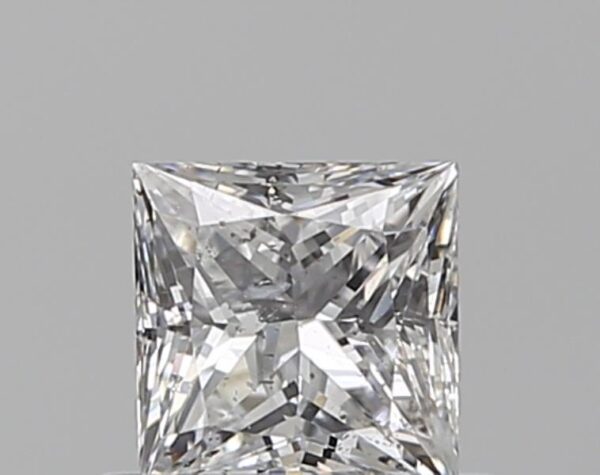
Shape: princess
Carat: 0.5
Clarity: SI2
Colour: E
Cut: EX
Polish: VG
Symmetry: F
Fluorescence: N
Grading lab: GIA
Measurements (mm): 4.44 x 4.36 x 3.09